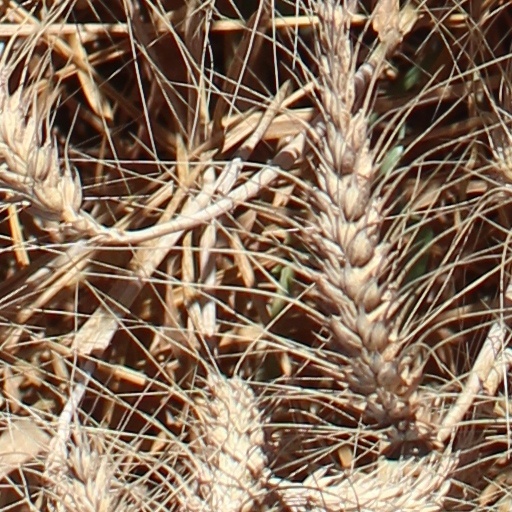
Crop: wheat